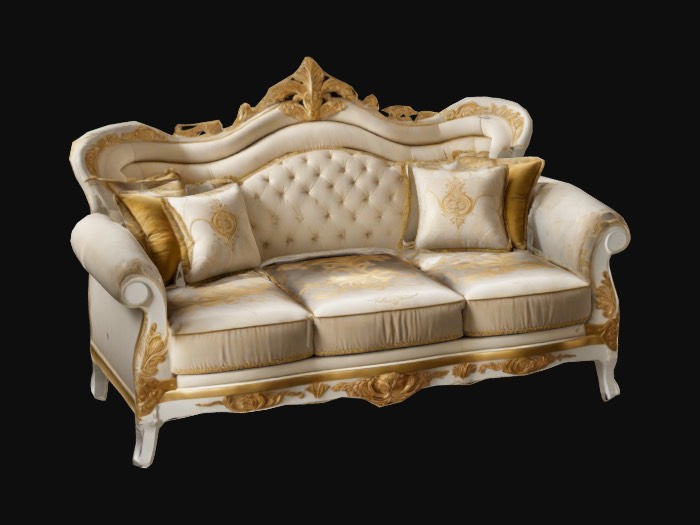
미적 점수 (1~10점): 1